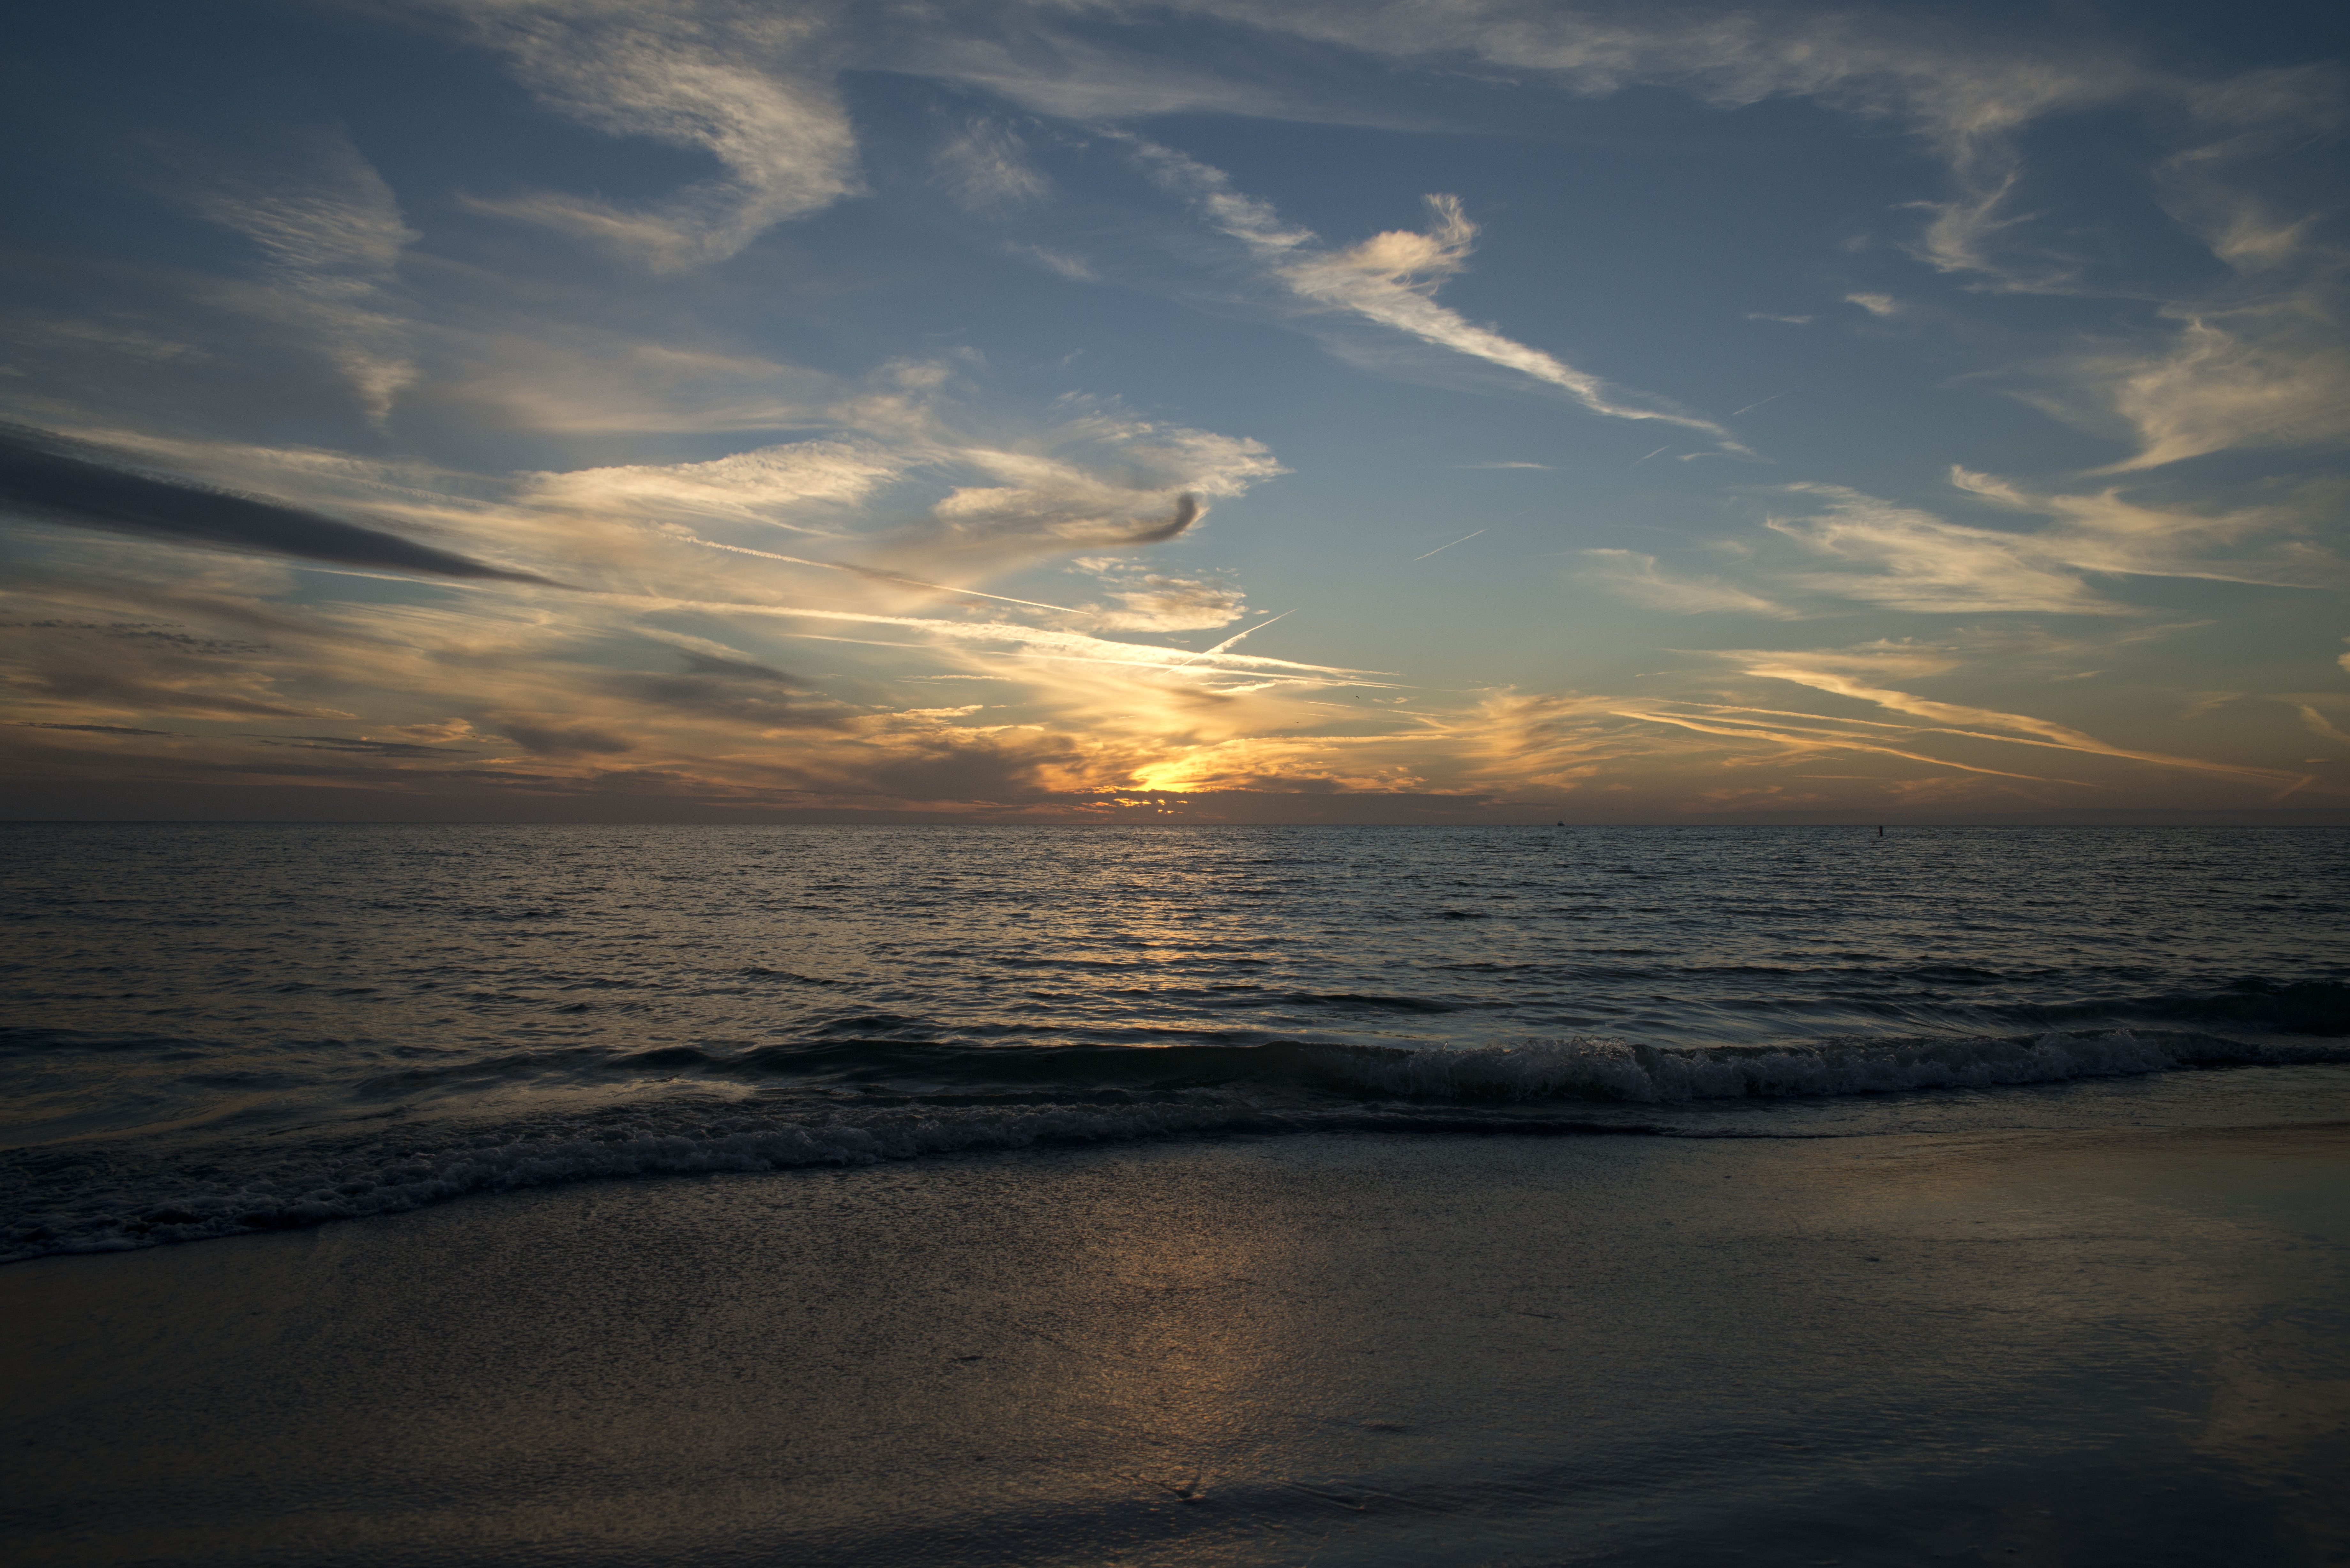
beach, landscape, sea, coast, water, sand, ocean, horizon, cloud, sky, sun, sunrise, sunset, sunlight, morning, shore, wave, dawn, summer, vacation, travel, dusk, evening, reflection, peaceful, romantic, body of water, scene, afterglow, wind wave